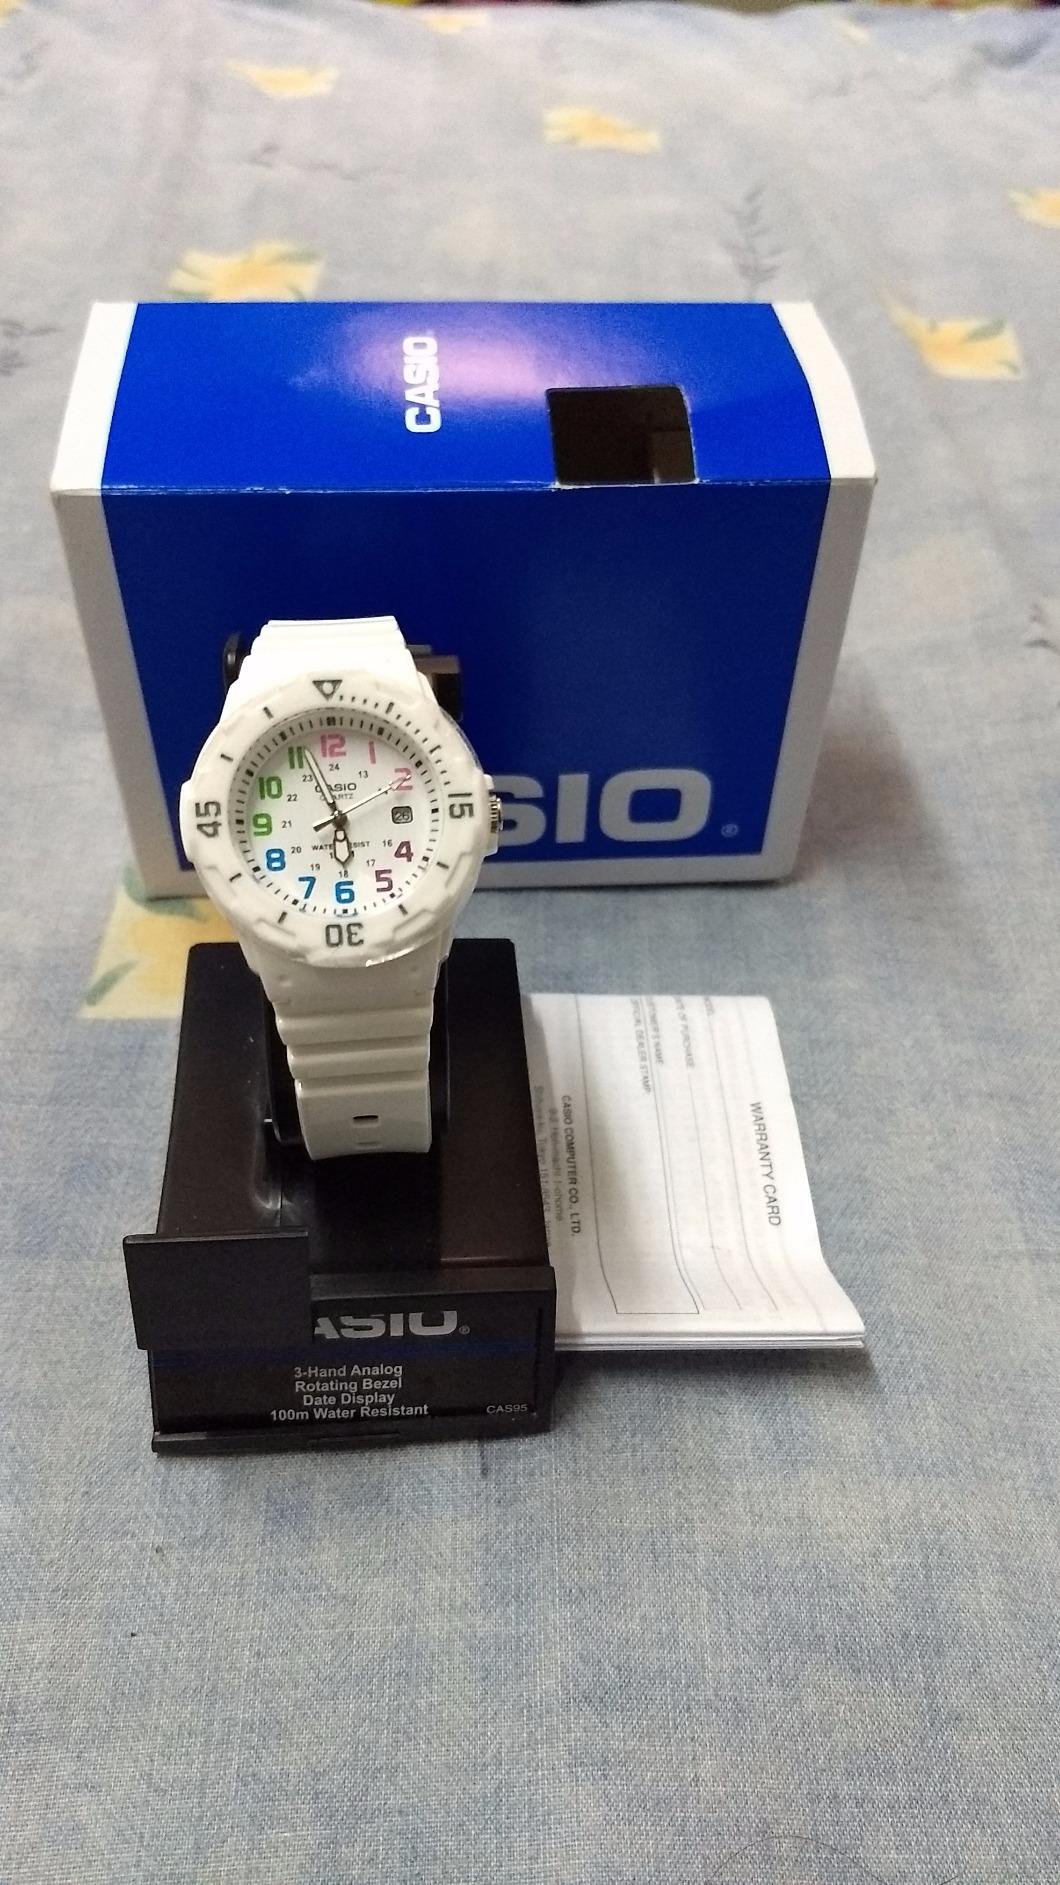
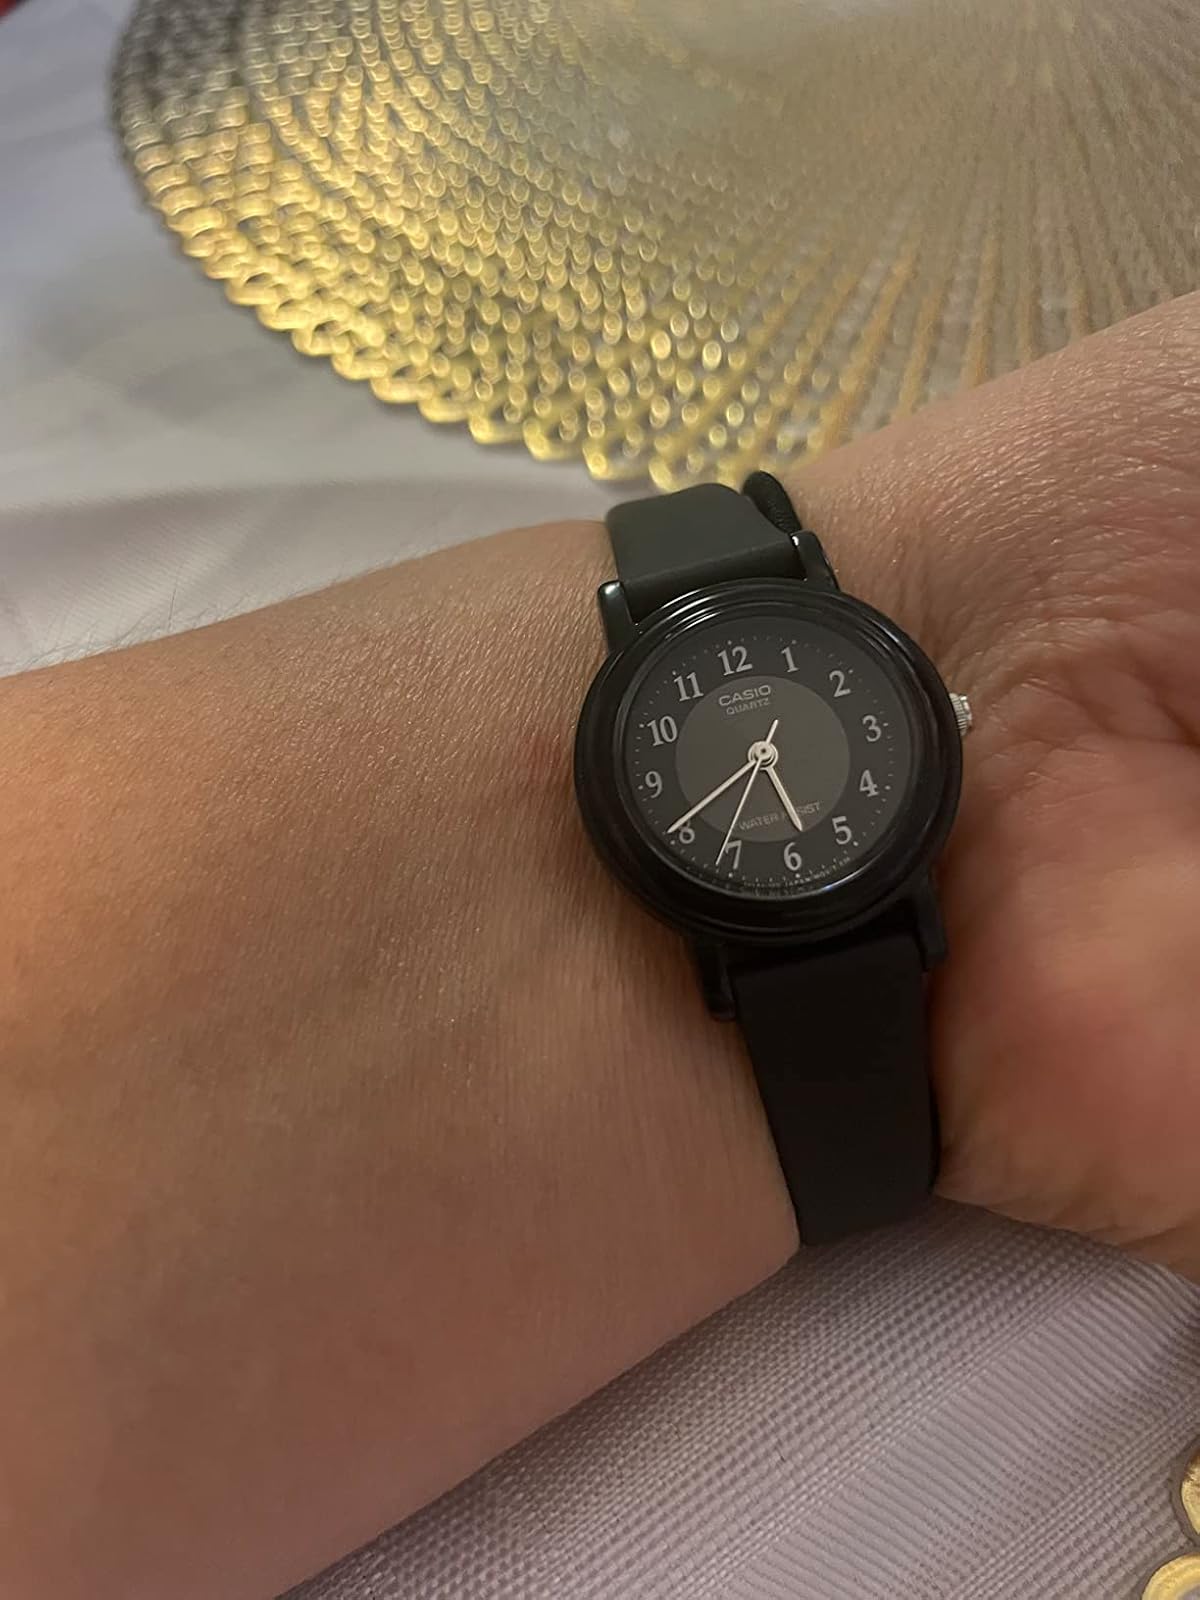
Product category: accessories_watch
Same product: no